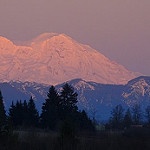
Label: mountain